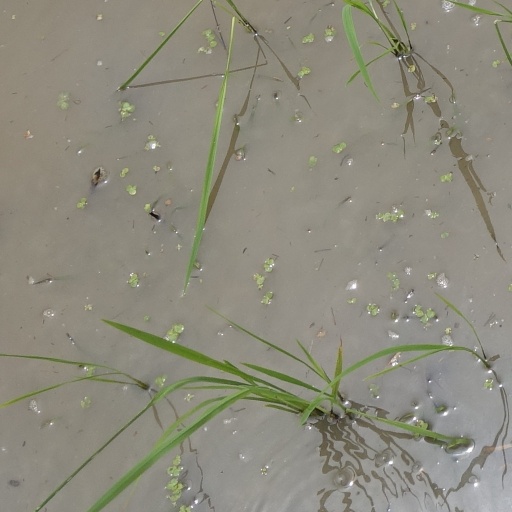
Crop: rice